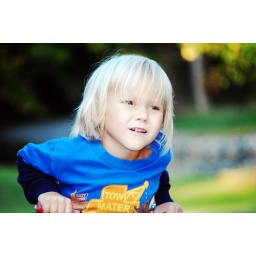
My boy riding his bike in the cool weather yesterday.